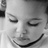
Emotion: neutral